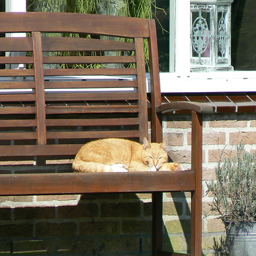
A cat is sleeping on an outdoor bench.
Orange tabby cat sleeping in the sun on a wood bench.
a cat sleeps on a bus bench out side
An orange cat laying on top of a wooden bench.
Orange tabby cat sleeping on a wooden outdoor bench.